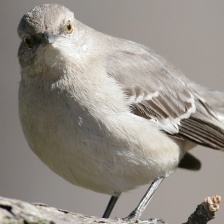
Species: NORTHERN MOCKINGBIRD
Scientific name: MIMUS POLYGLOTTOS